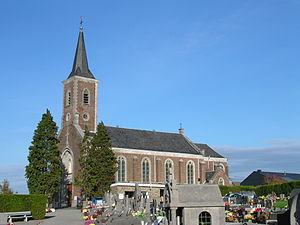
L'église Ste Julienne bordée par le cimetière de Retinne
Fléron est une commune francophone de Belgique située en Région wallonne dans la province de Liège, ainsi qu'une localité où siège son administration. Elles se trouvent au pays de Herve.
Retinne est une section de la commune belge de Fléron située en Région wallonne dans la province de Liège. C'était une commune à part entière avant la fusion des communes de 1977.